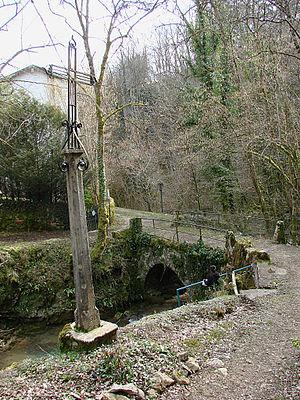
Vue du Brévon (Saint-Rambert-en-Bugey )
Saint-Rambert-en-Bugey est une commune française située dans le département de l'Ain en région Auvergne-Rhône-Alpes.
Le Brévon, ou Brevon, est un ruisseau du massif du Bugey, une région naturelle du département de l'Ain, dans la région Auvergne-Rhône-Alpes. Affluent de l'Albarine, et donc sous-affluent du Rhône par l'Ain, le Brévon est intimement lié à l'histoire de la ville de Saint-Rambert-en-Bugey.